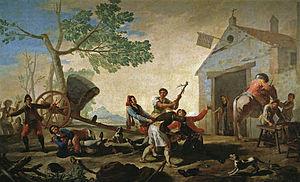
La riña en el Mesón del Gallo est une peinture réalisée par Francisco de Goya en 1777 et faisant partie de la deuxième série des cartons pour tapisserie destinée à la salle à manger du Prince des Asturies au Palais du Pardo. Cette peinture ne sera cependant jamais transposée sur tapisserie et reste donc à l'état d'ébauche.
Les Cartons de Goya sont un ensemble d'œuvres peintes par Francisco de Goya entre 1775 et 1792 pour la Fabrique royale de tapisserie. Bien qu'il ne s'agisse pas des seuls cartons pour tapisserie réalisés pour l'usine royale, ce sont les plus connus et ceux auxquels l'histoire de l'art a octroyé l’appellation « carton pour tapisserie » par antonomase, en Espagne.
La riña en la Venta Nueva est une peinture réalisée par Francisco de Goya en 1777 et faisant partie de la deuxième série des cartons pour tapisserie destinée à la salle à manger du Prince des Asturies au Palais du Pardo.